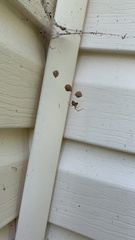
Species: Parasteatoda_tepidariorum